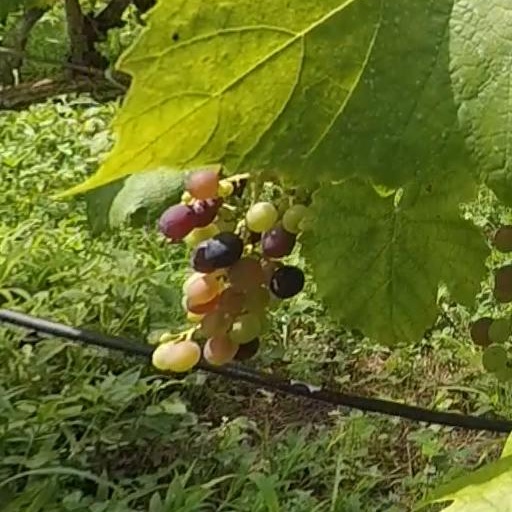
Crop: grape